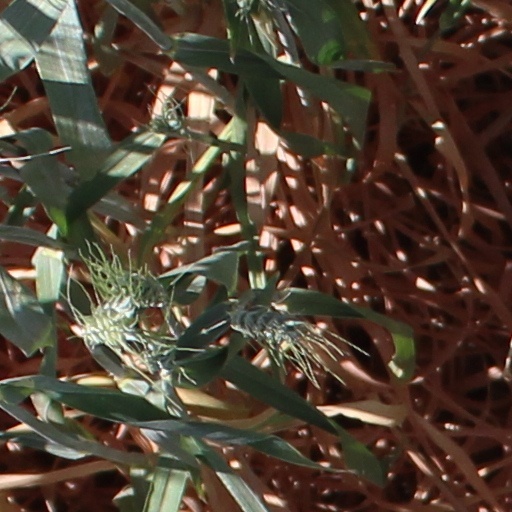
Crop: wheat